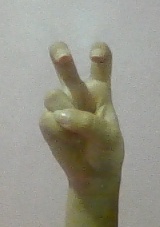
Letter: toot